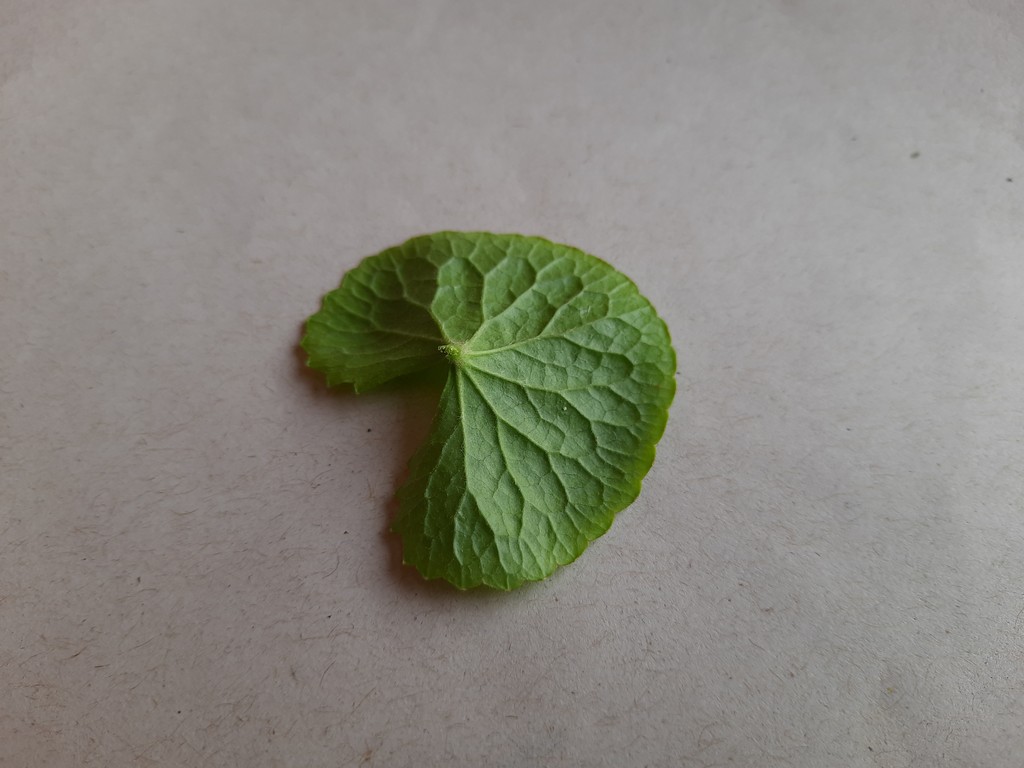
Label: Healthy